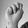
ASL letter: N